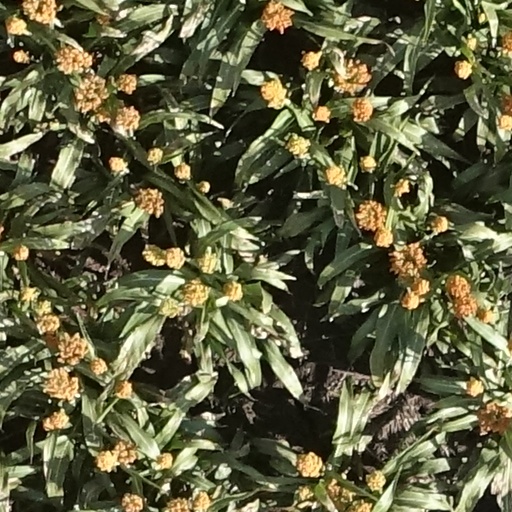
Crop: sorghum